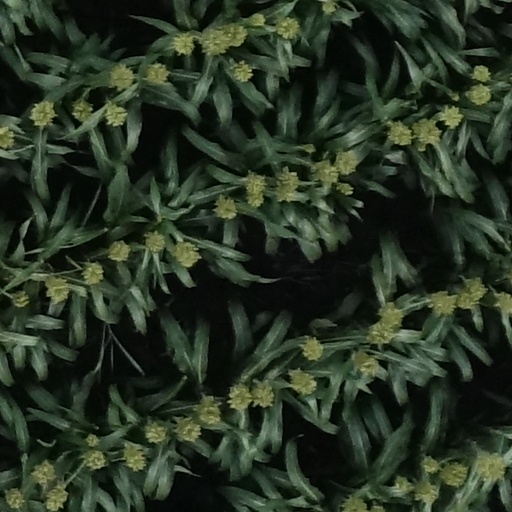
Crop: sorghum